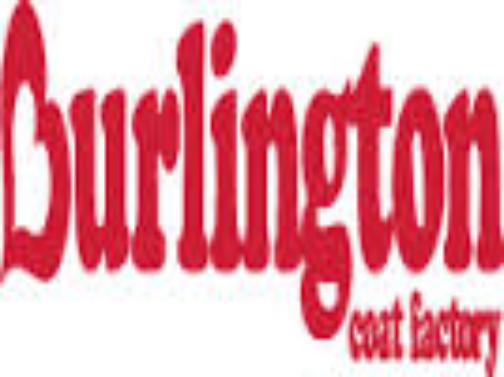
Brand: Burlington Coat Factory
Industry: Clothes